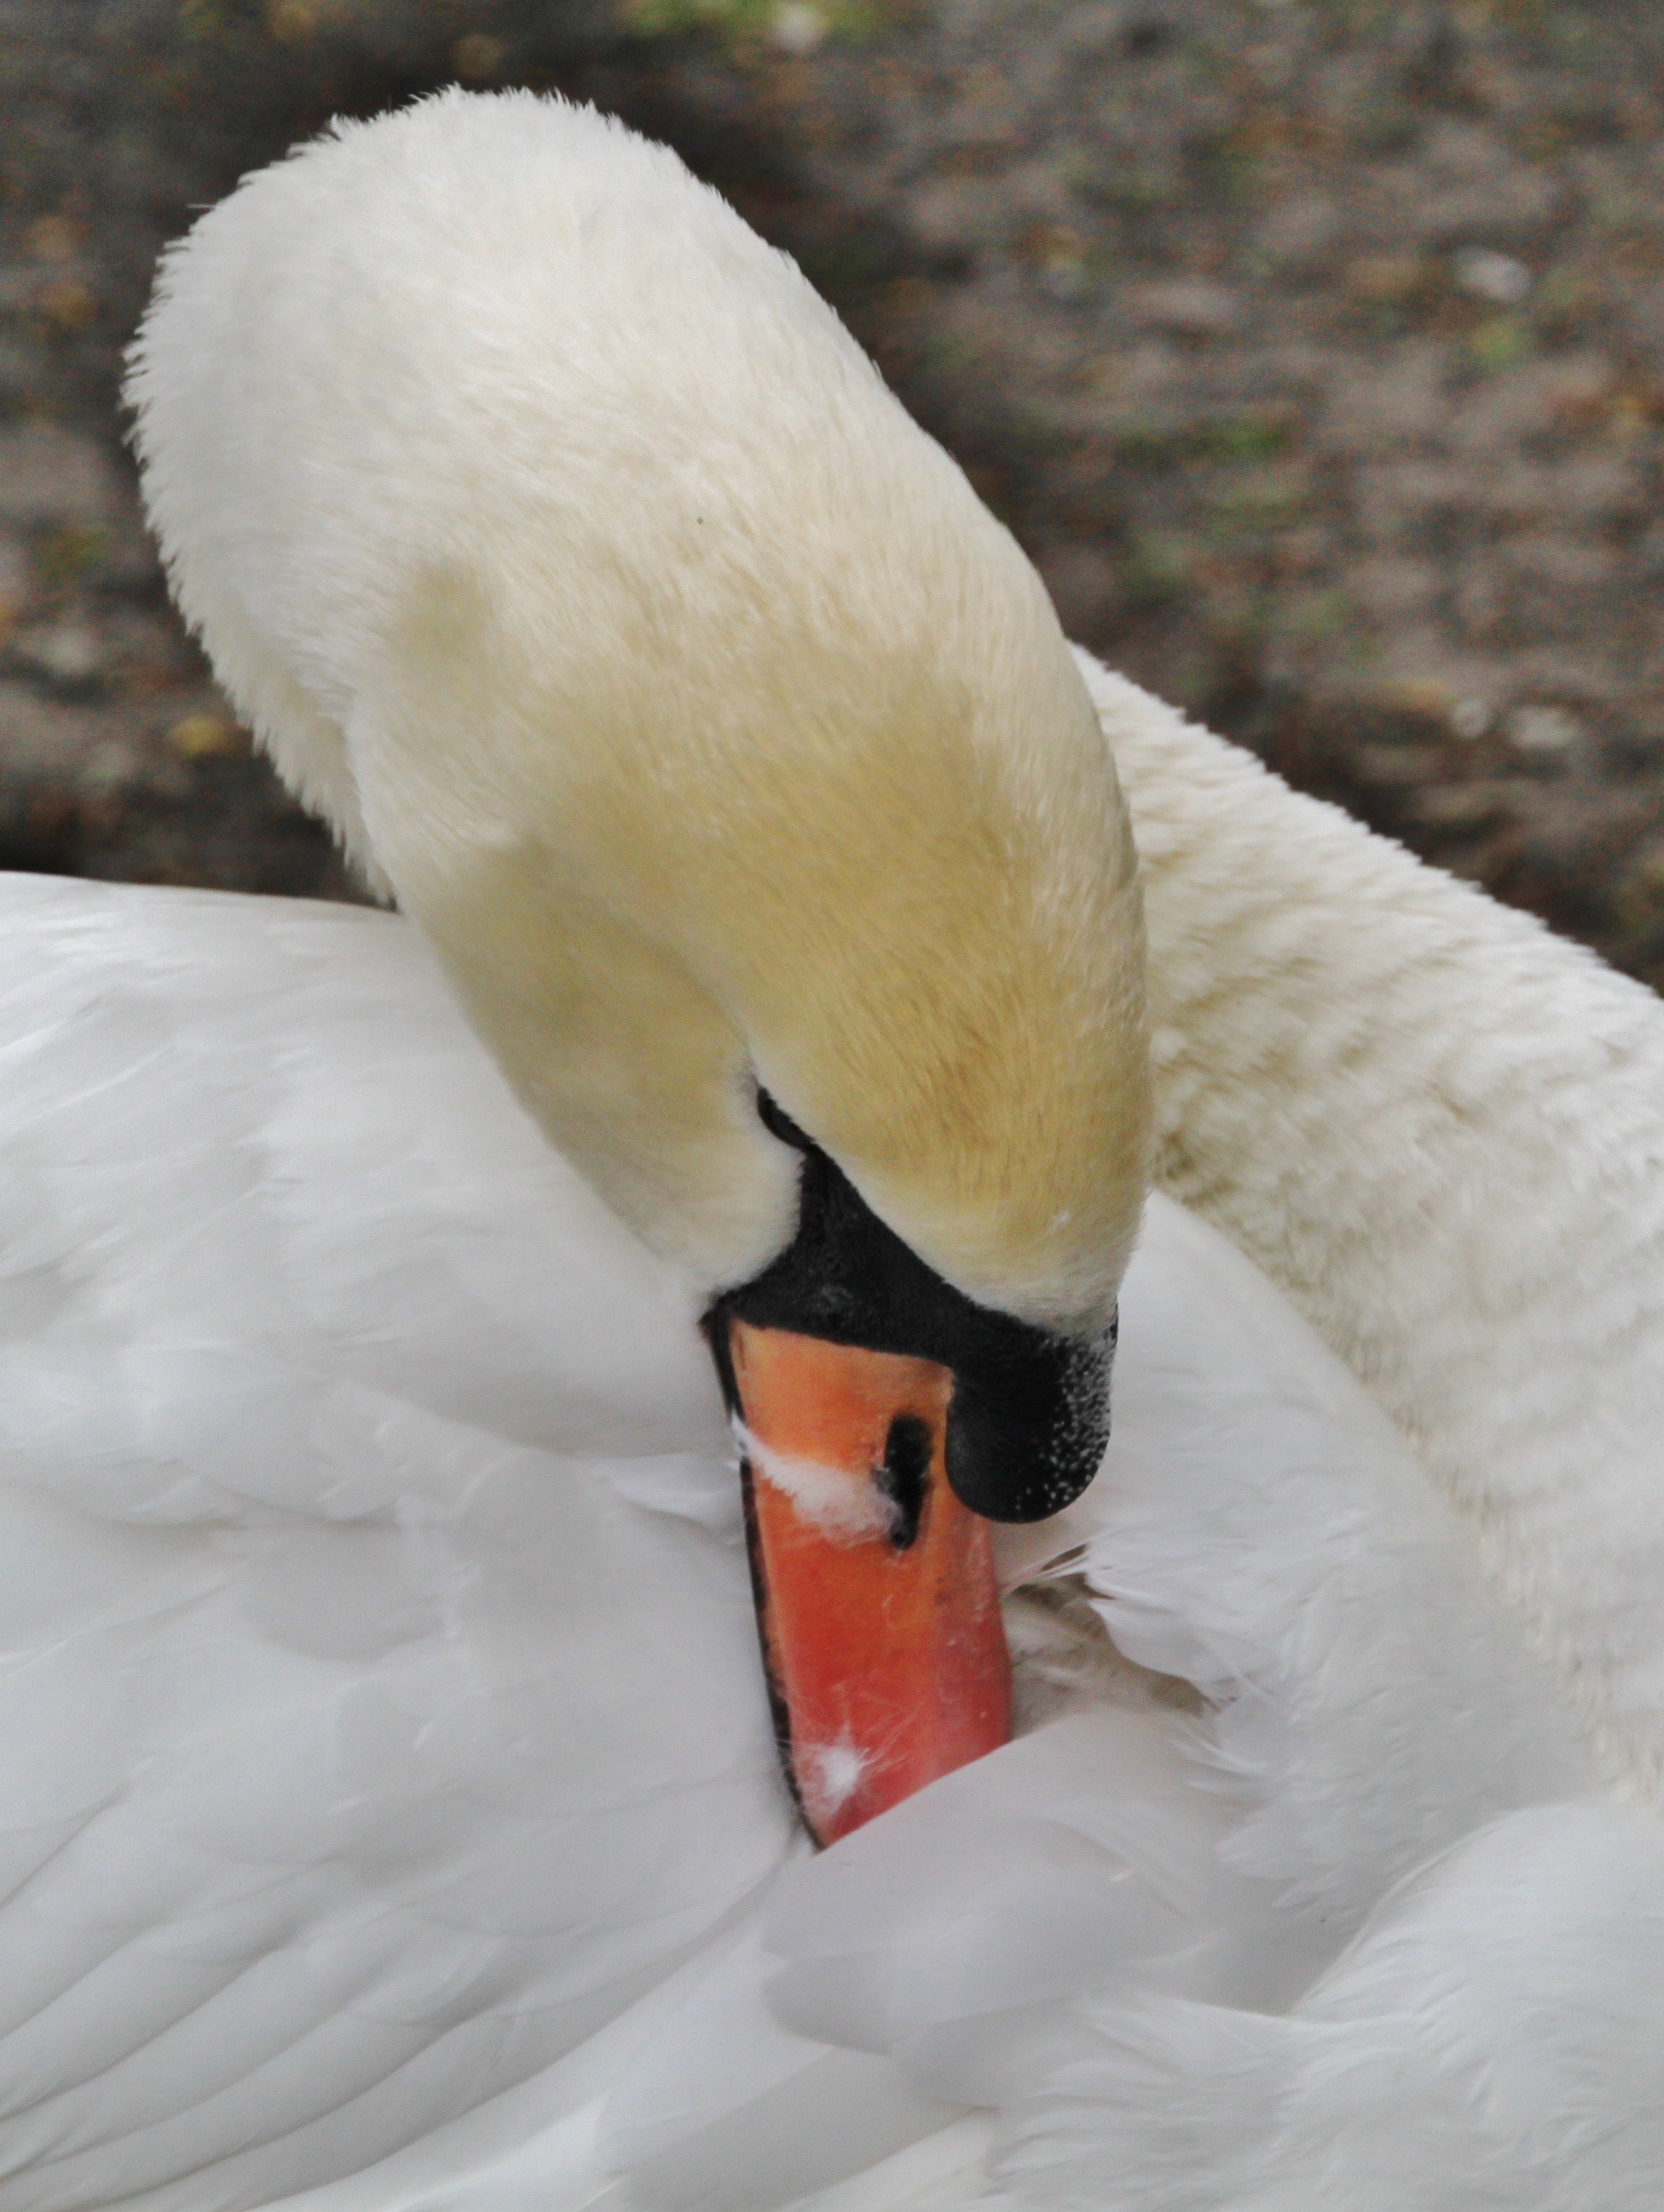
bird, wing, white, animal, wildlife, spring, beak, clean, close, feather, fauna, plumage, poultry, close up, swan, animals, head, swans, vertebrate, elegant, bill, waterfowl, water bird, animal world, wildlife photography, spring dress, mute swan, ducks geese and swans